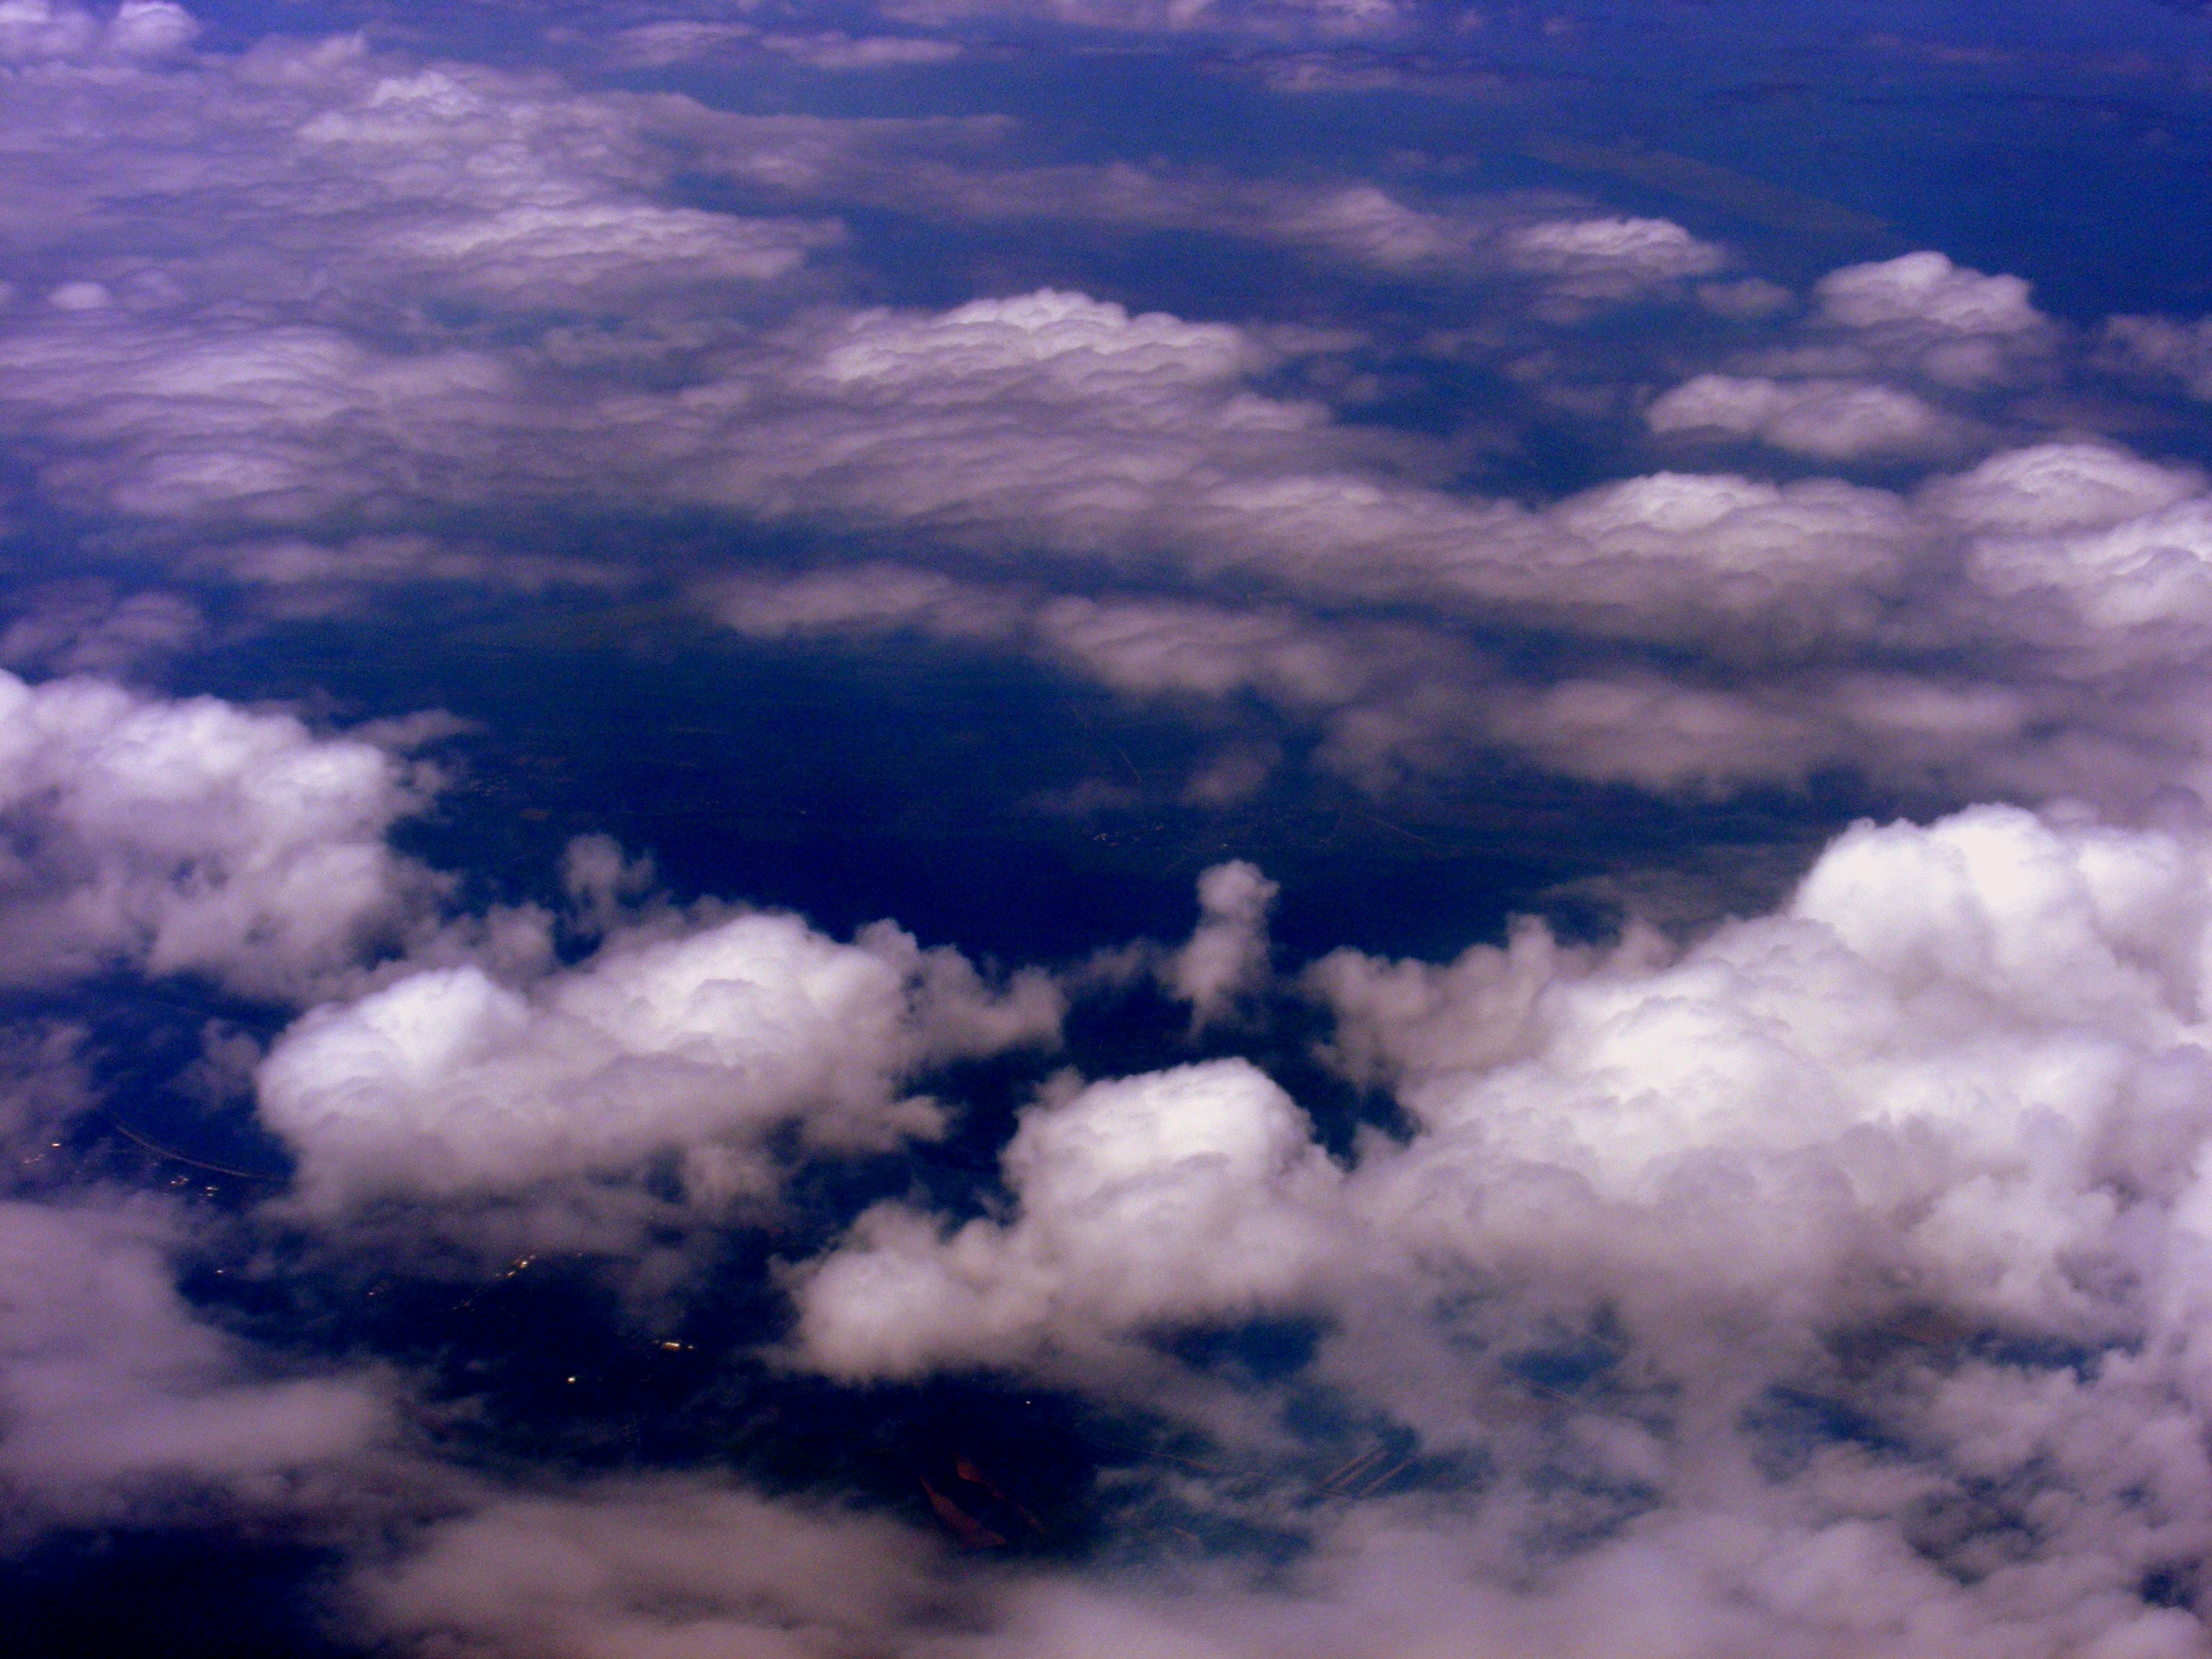
horizon, cloud, sky, sunlight, atmosphere, dusk, daytime, cumulus, blue, altitude, day, meteorological phenomenon, the haze, atmosphere of earth